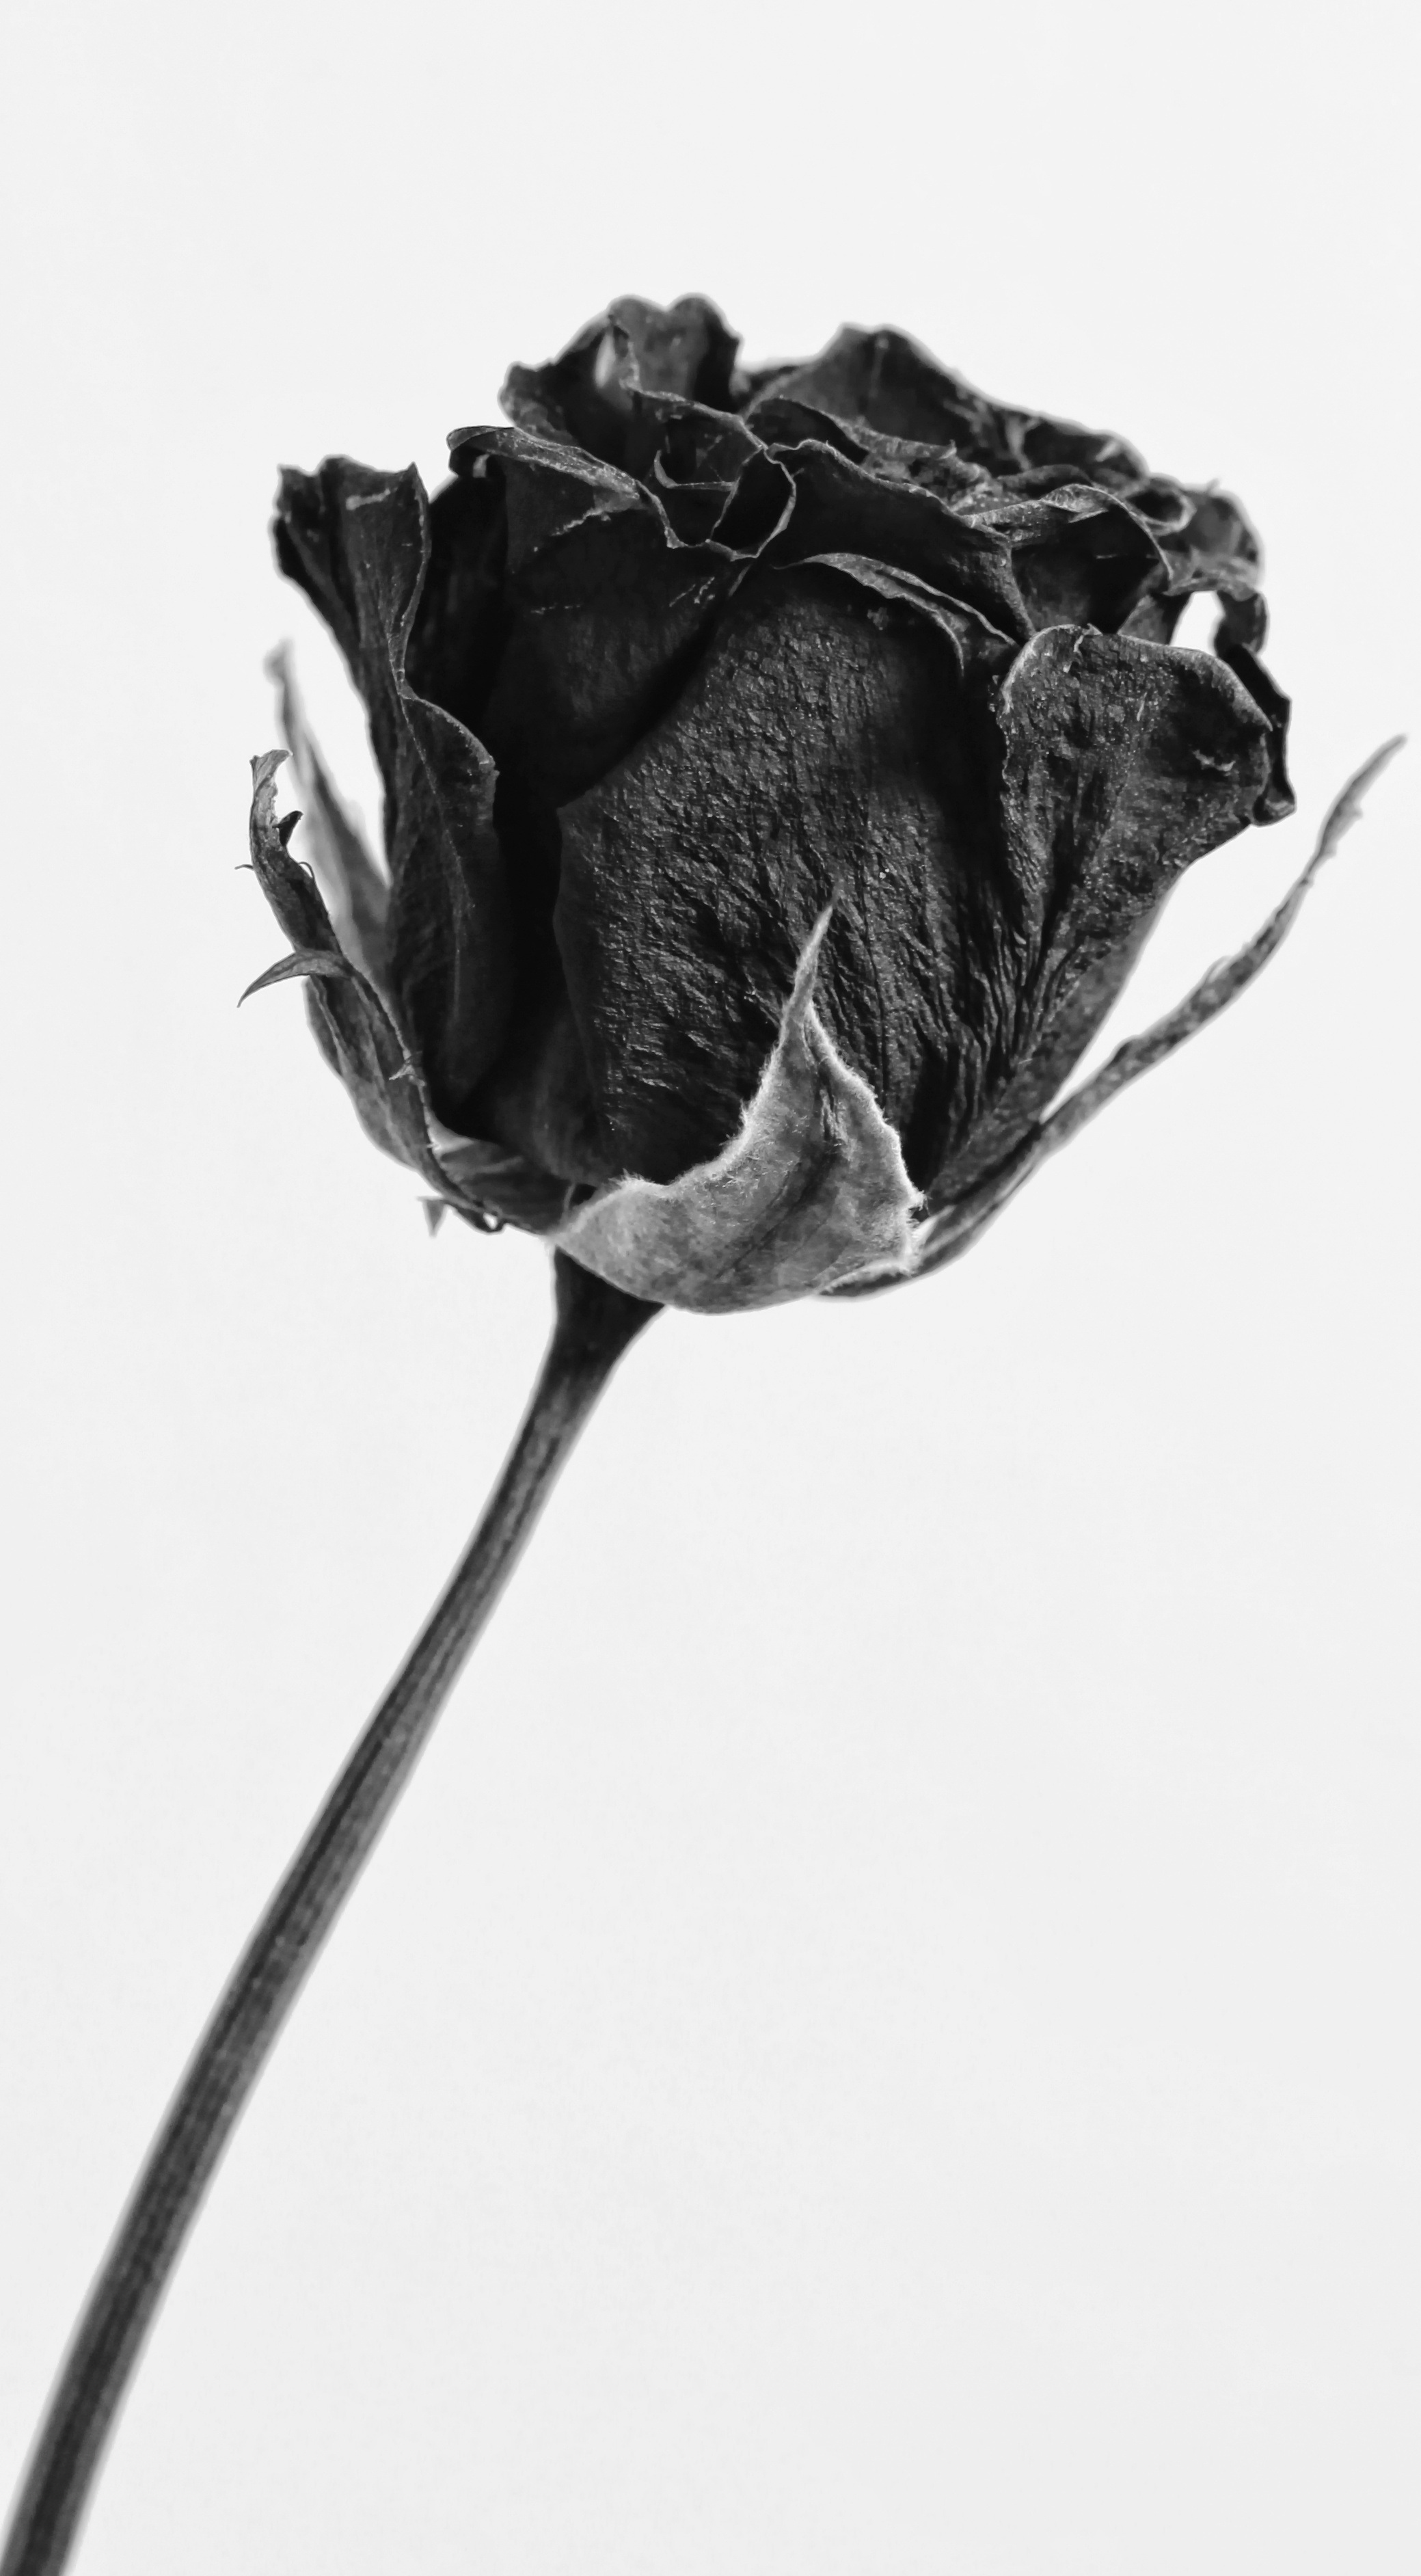
nature, black and white, plant, white, photography, leaf, flower, petal, rose, macro, black, monochrome, plants, rose petals, rose flower, flowering plant, monochrome photography, land plant